Peadar de Burca

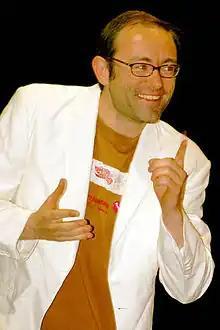

Peadar de Burca is an Irish actor, playwright and comedian. He is from Galway City, County Galway and has gained recognition for his work in the entertainment industry.